Climate change in Zimbabwe

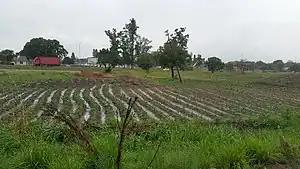
Planting season in Harare

Zimbabwe's agriculture and livestock sectors face challenges from changing climate conditions, including reduced crop yields, water scarcity, and impacts on livestock production. Climate change will result in the emergence of new pests, which will have varying effects in different agricultural ecological zones (AEZs). Several climate change-related factors will contribute to increased crop loss, including reduced resistance in host plants, decreased efficacy of pesticides, and the introduction of invasive pest species. Changes in precipitation and temperature will lead to higher infestation rates of pests and more frequent disease outbreaks, consequently reducing crop and animal productivity and requiring increased expenditures on pesticides, herbicides, and veterinary drugs. A shift in pest distribution is one of the commonly observed abiotic responses to climate change. Agriculture, a critical sector of Zimbabwe's economy, is highly vulnerable to climate change. Altered climatic conditions can cause shifts in planting seasons, reduced crop yields, and water scarcity, all of which have significant effects on food security.